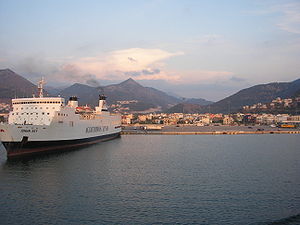
Igoumenitsa
Igoumenitsa er en havneby i landsdelen Epirus i det nordvestlige Grækenland med færgeforbindelser til Italien og en række græske øer i Det Ioniske Hav.